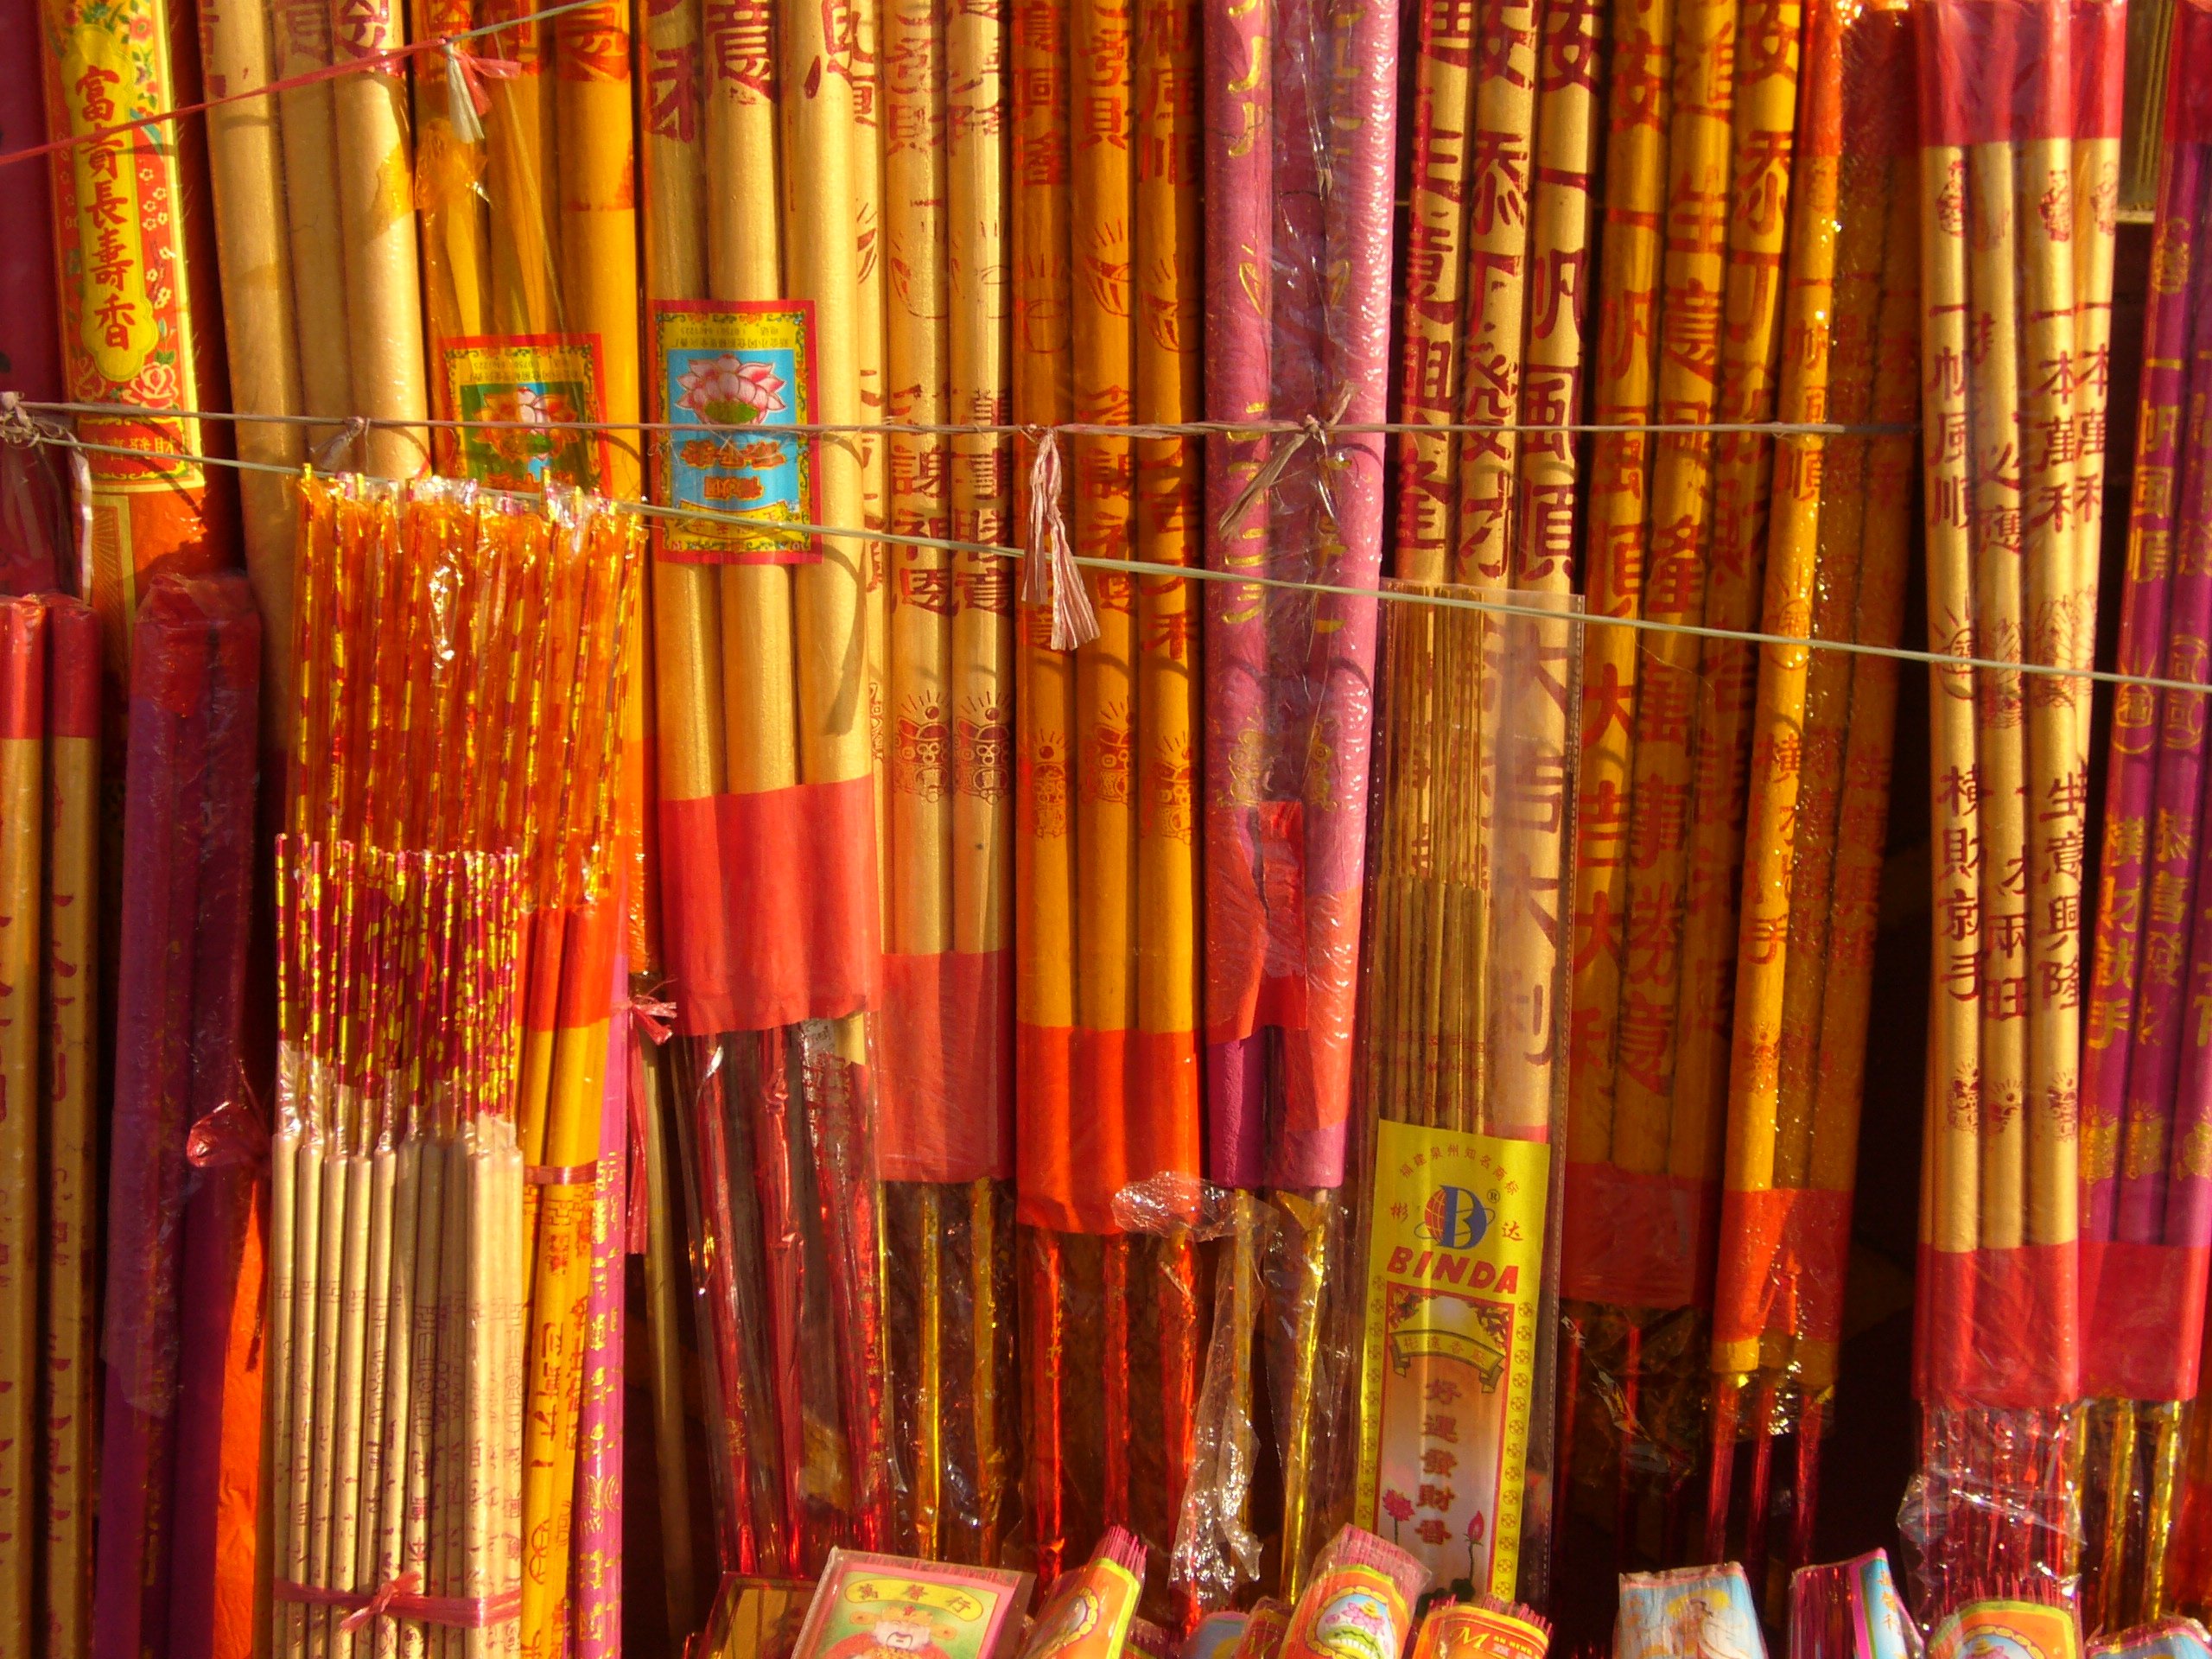
red, color, curtain, incense, interior design, temple, china